Origin of Superman

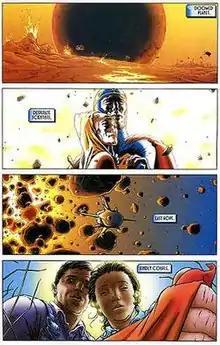
The abbreviated origin of Superman as featured in "All-Star Superman" #1 (January 2006) by Grant Morrison and Frank Quitely.

The origin of Superman and his superhuman powers have been a central narrative for Superman since his inception, with the story of the destruction of his home planet of Krypton, his arrival on Earth and emergence as a superhero evolving from Jerry Siegel's original story into a broad narrative archetype over the course of Superman's literary history and as the character's scope continues to expand across comics, radio, television and film.